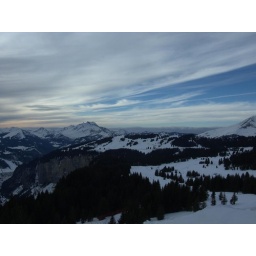
Pretty sky over the mountains